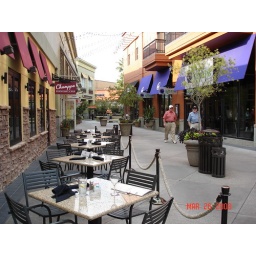
Nice out door restaurant on street in Tampa FL